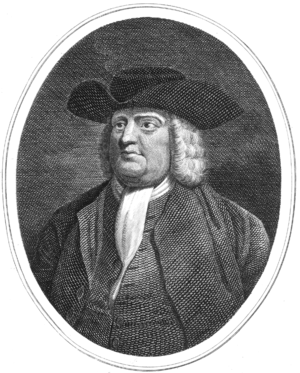
William Penn est un homme politique et un réformateur religieux, promoteur en Amérique du quakerisme, fondateur de la ville de Philadelphie et de la Province de Pennsylvanie qui est devenue l'État américain de Pennsylvanie.
La littérature américaine regroupe les auteurs ayant produit l'essentiel de leur œuvre aux États-Unis. Elle peut être regroupée au sein de la littérature anglophone, mais elle peut aussi être un objet d'étude à part entière.
La Société religieuse des Amis est un mouvement religieux fondé en Angleterre au XVIIᵉ siècle par des dissidents de l'Église anglicane. Les membres de ce mouvement sont communément connus sous le nom de quakers mais ils se nomment entre eux « Amis » et « Amies ». Le mouvement est souvent nommé simplement Société des Amis et le surnom de « quaker » apparaît le plus souvent dans la dénomination officielle, sous la forme Société religieuse des Amis. Les historiens s'accordent à désigner George Fox comme le principal fondateur ou le plus important meneur des débuts du mouvement.